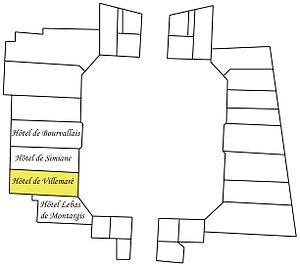
Mise en valeur de l'hôtel de Villemaré sur la place Vendôme
L'hôtel de Villemaré est un hôtel particulier situé à Paris, au numéro 9 de la place Vendôme. Sa façade fut érigée par l'architecte Jules Hardouin-Mansart à partir de 1699, lors de la construction de la place Vendôme, dont il est l'auteur. L'hôtel est quant à lui l’œuvre de l'architecte Jean-Baptiste Bullet de Chamblain et fut construit entre 1708 et 1716. Il tire son nom de Jean Bonaventure Le Lay de Villemaré, fermier-général du roi, qui commanda sa construction. Il fut la propriété de l’État de 1794 à 1898, date à laquelle il a été revendu. Il a notamment accueilli le gouvernement militaire de la ville de Paris. Sa façade a été classée monument historique en 1862.